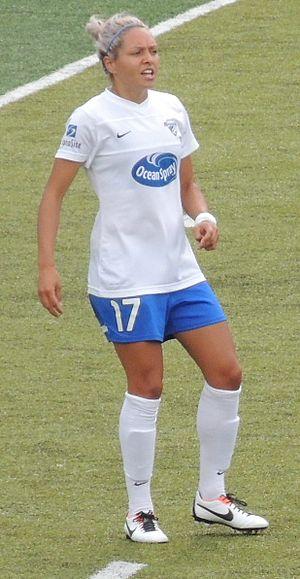
Kyah Simon, née le 25 juin 1991 à Blacktown, est une joueuse australienne d'origine aborigènes de football évoluant au poste d'attaquante. Internationale australienne, elle évolue en club aux Boston Breakers.